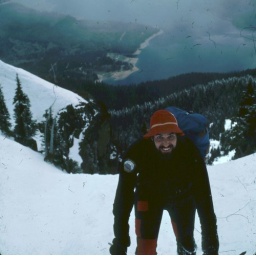
K in red hat climbing mountain